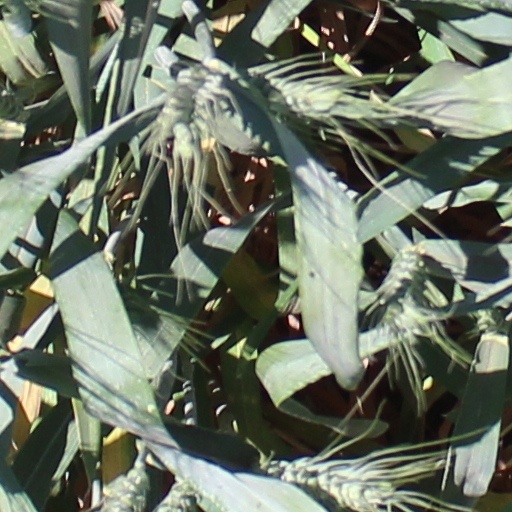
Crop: wheat